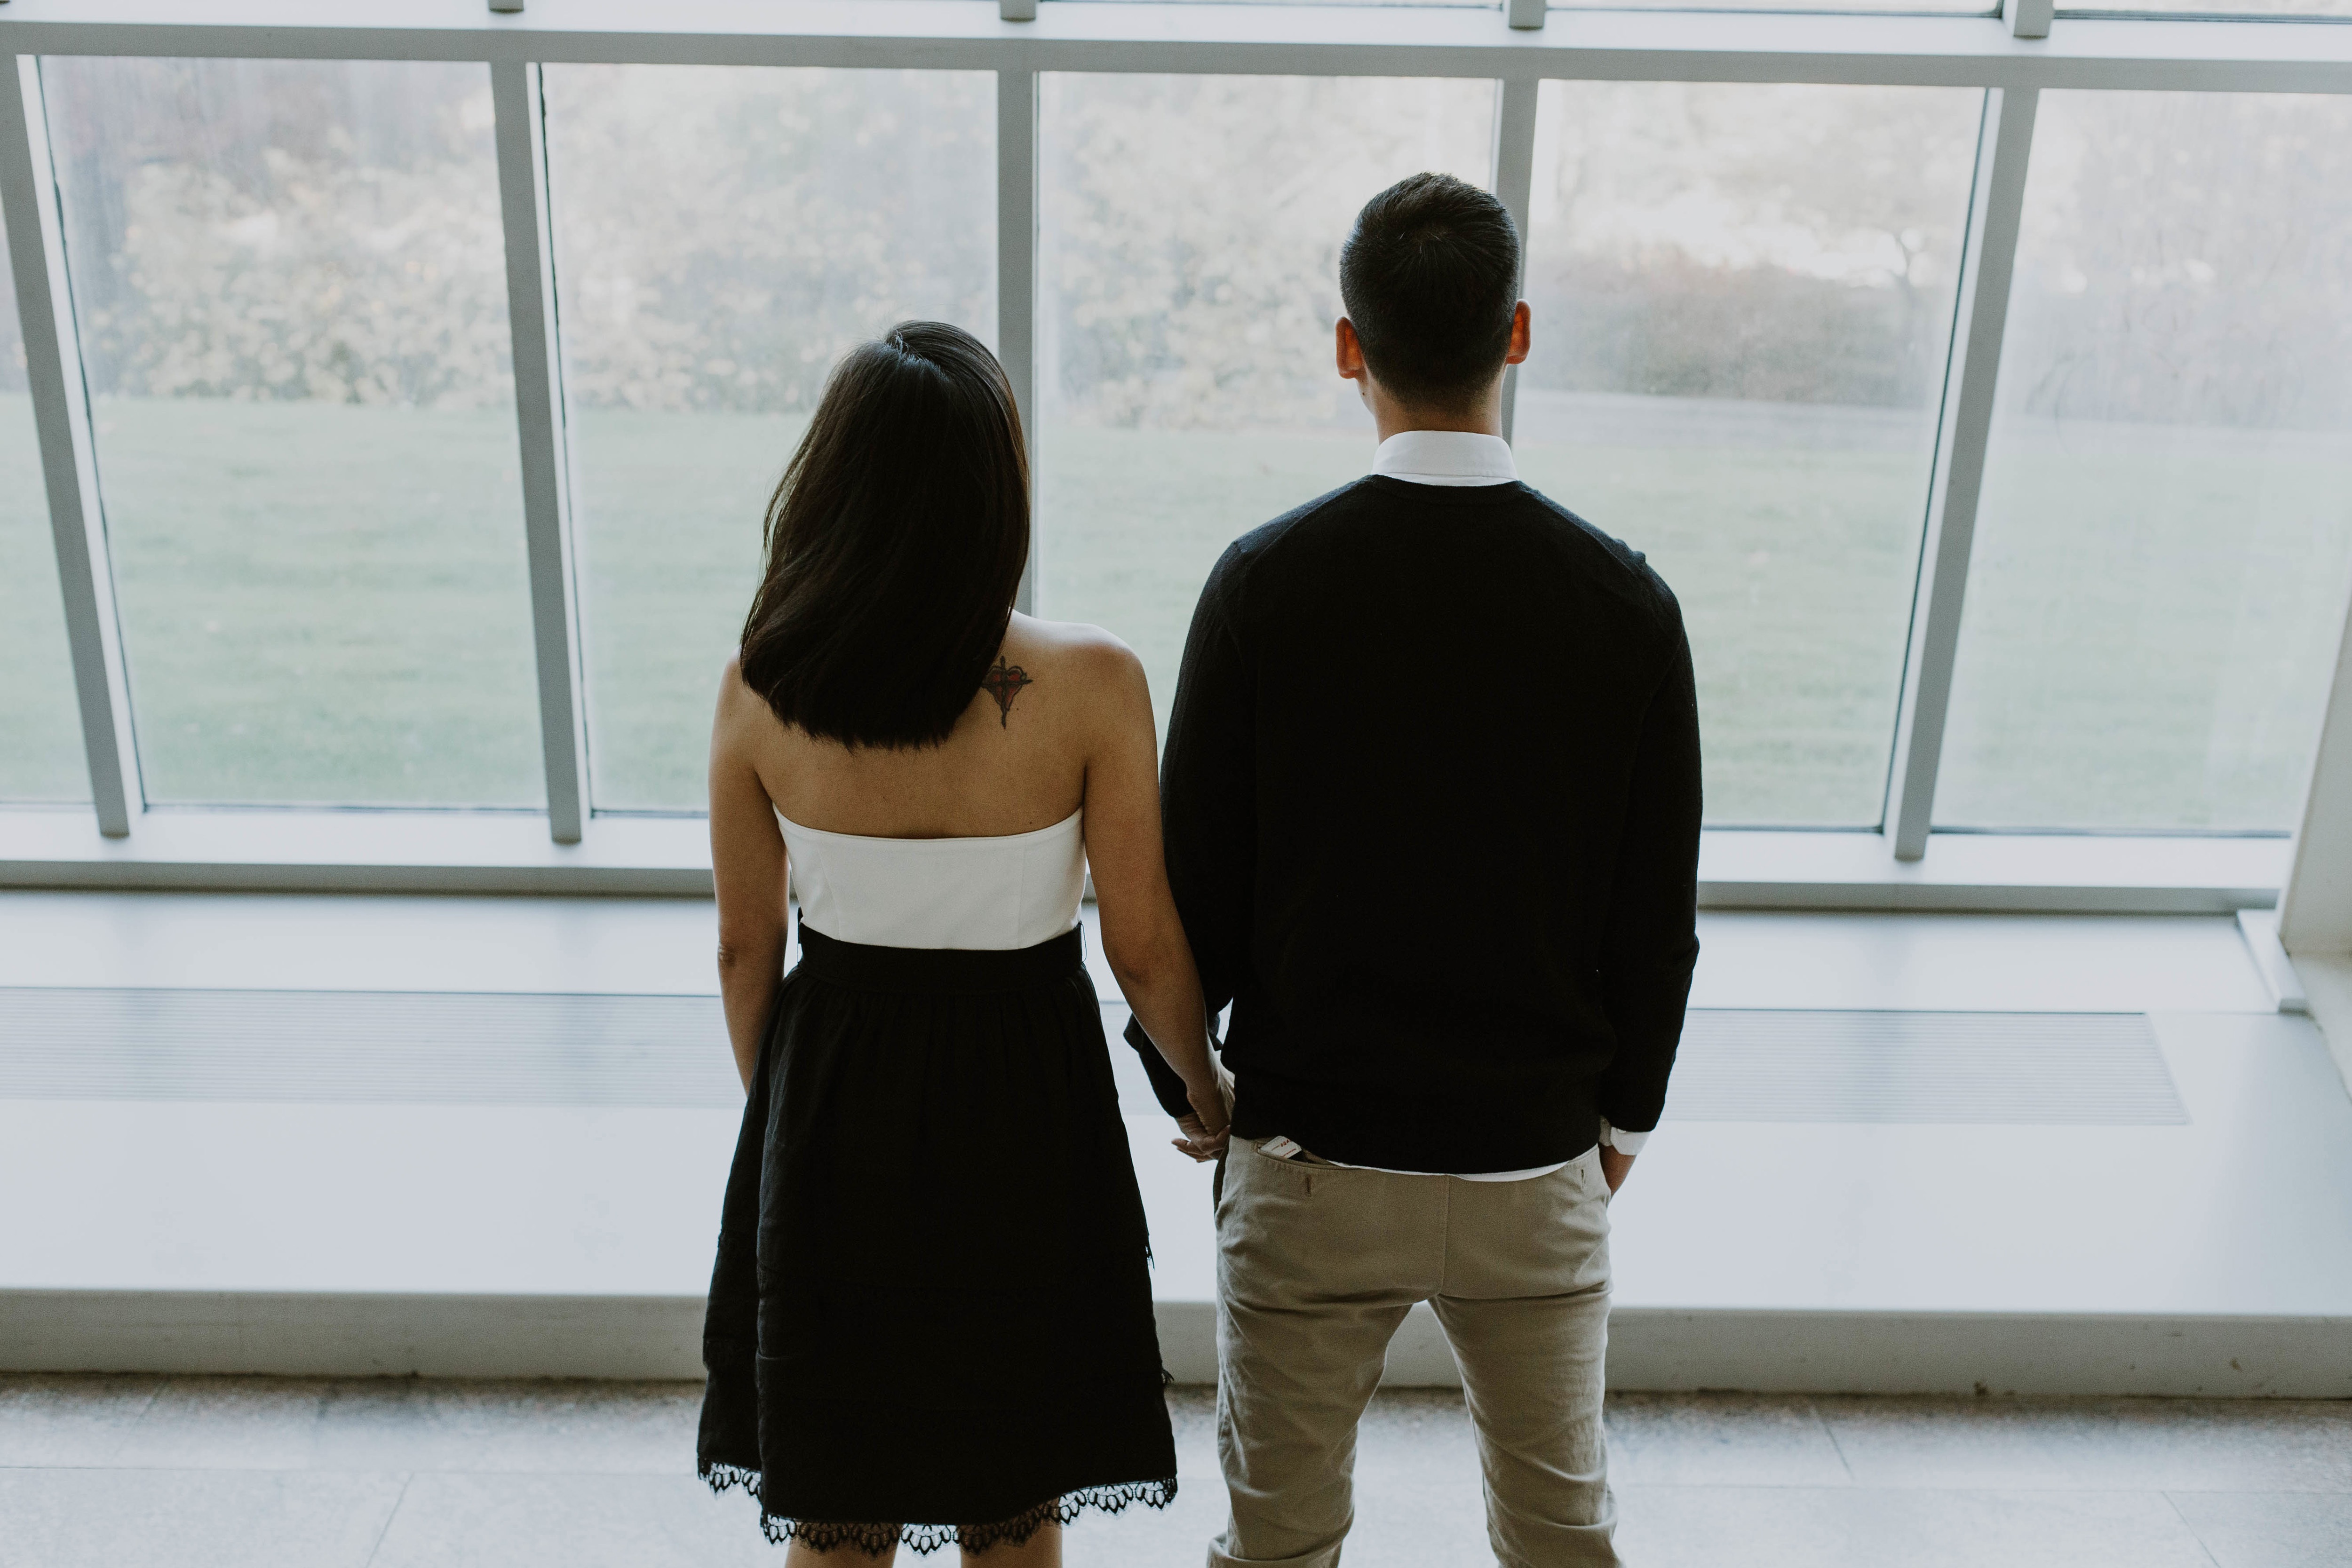
white, window, view, romantic, fashion, dream, dress, figure, back, photograph, couples, a pair of, interaction, conjugal love